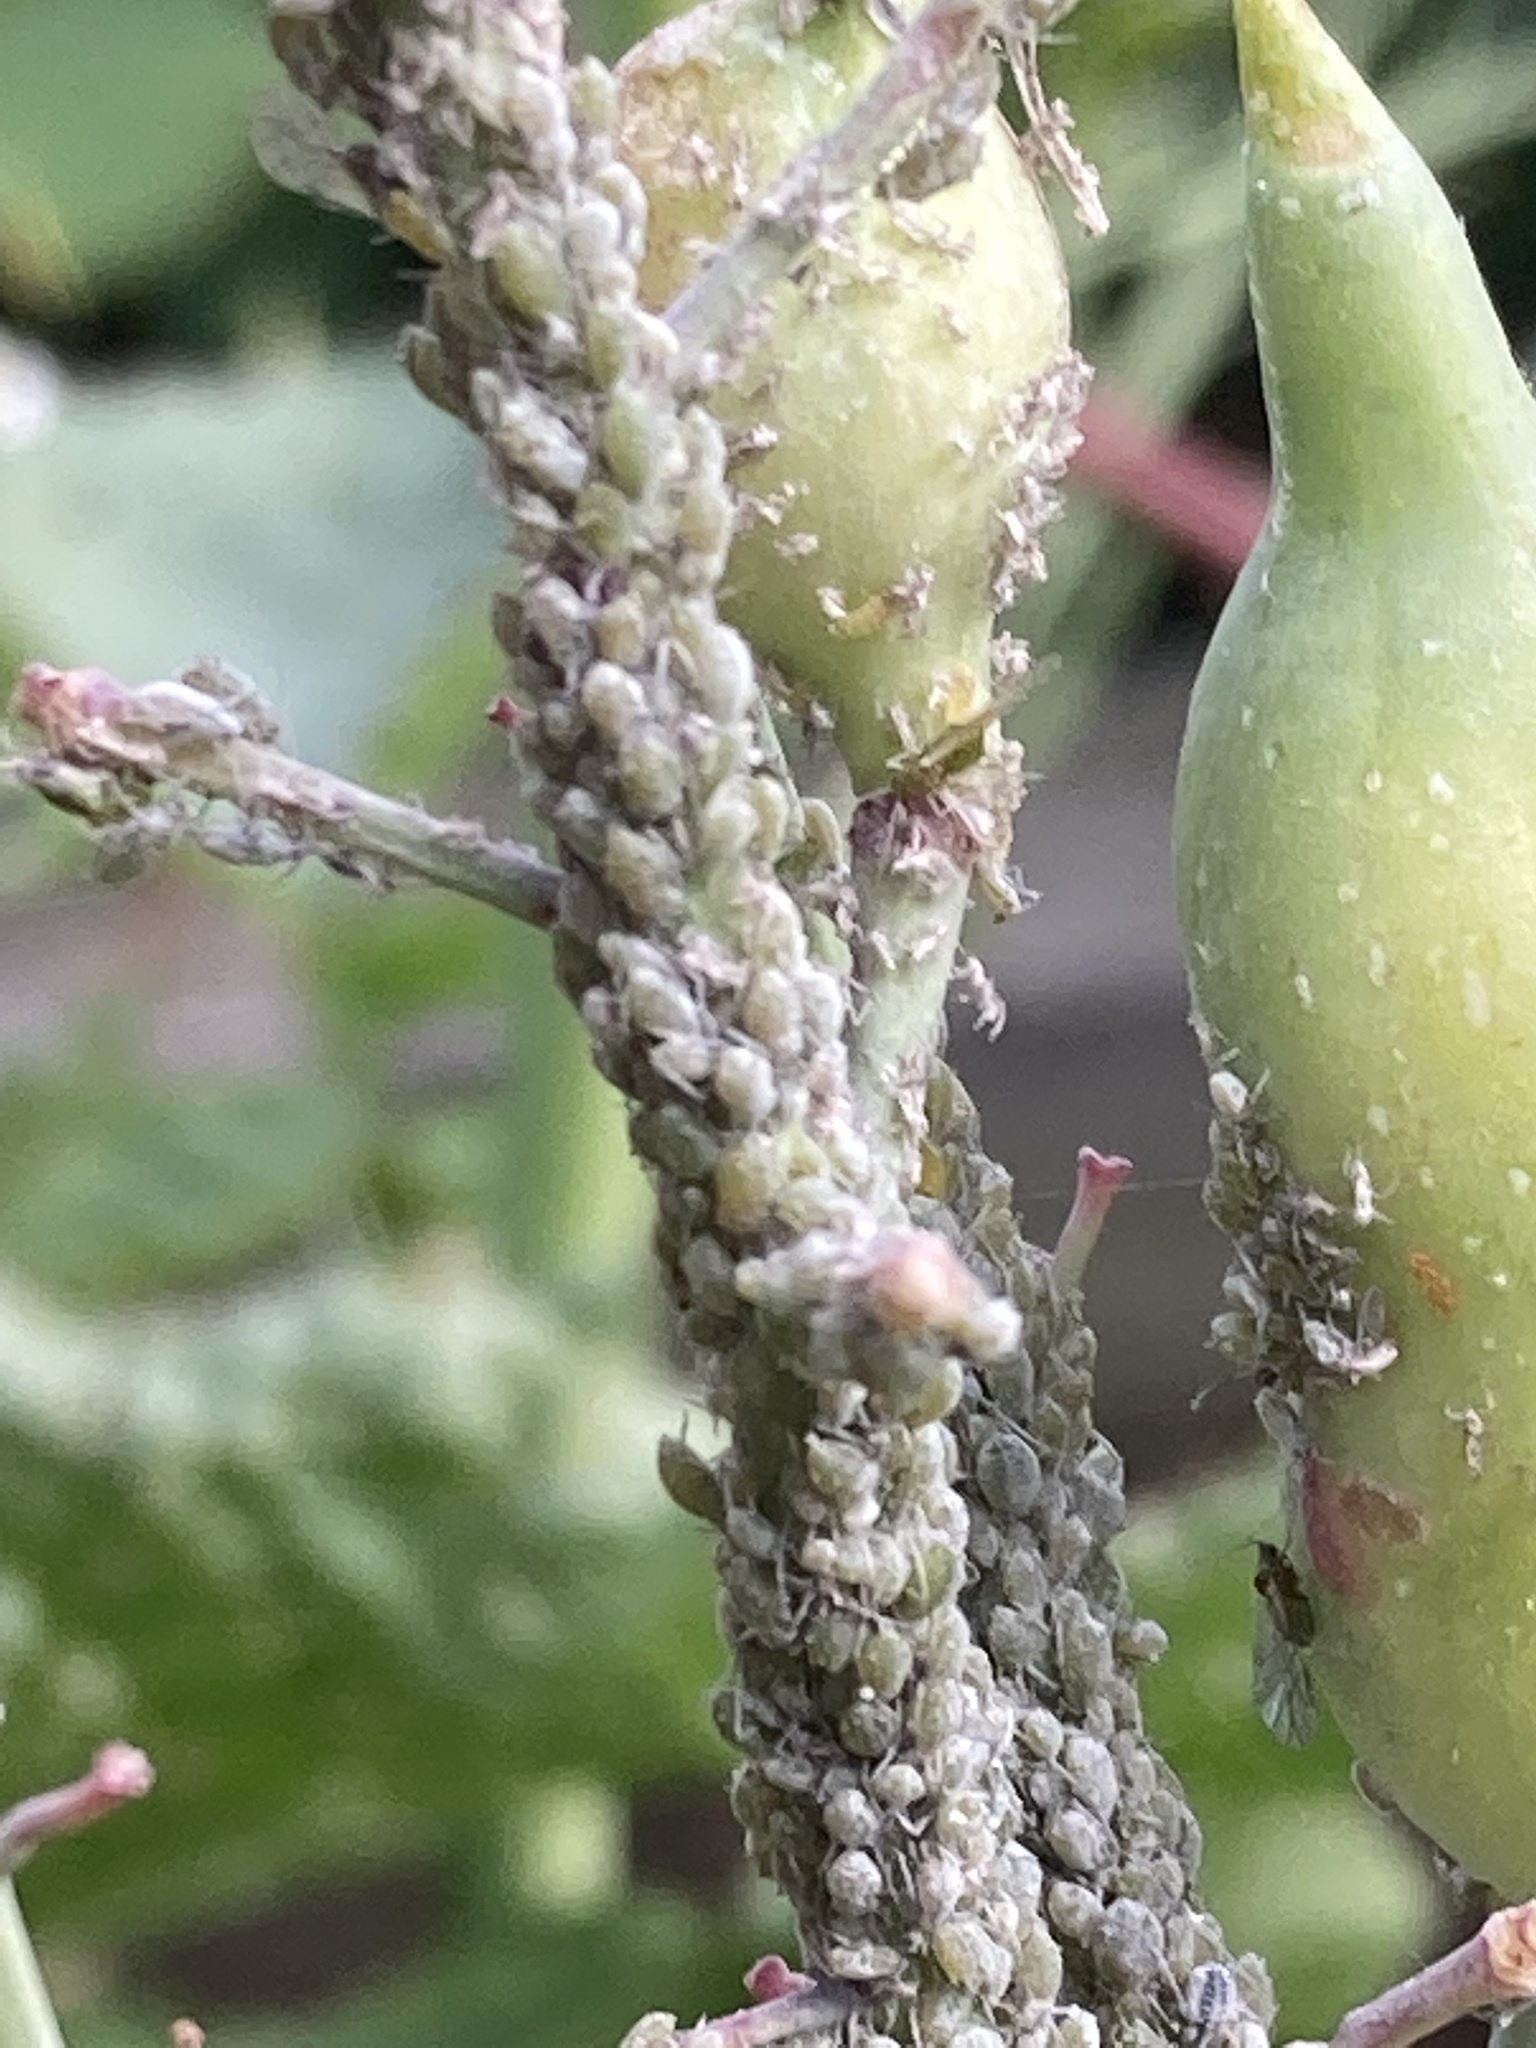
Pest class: cabbage_aphid